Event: Nepal Earthquake
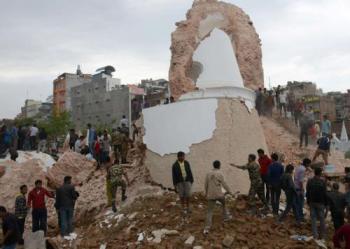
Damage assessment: damage